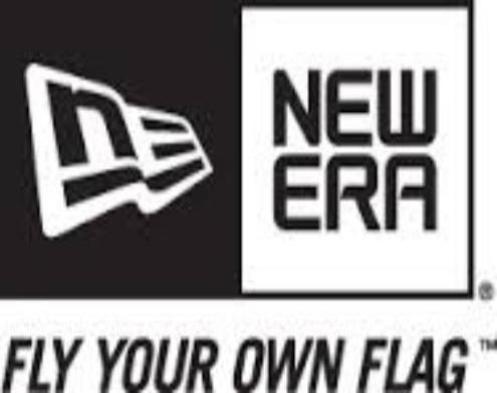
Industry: Clothes